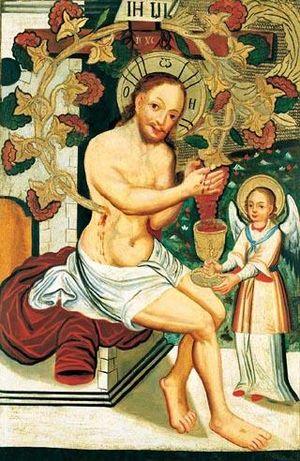
Une boisson alcoolisée, ou un alcool, est une boisson contenant de l'éthanol. Le vin, la bière, les eaux-de-vie, sont des exemples de boissons alcoolisées. Le goût, mais aussi l'effet psychodysleptique de l'éthanol, peuvent participer à l'appétence pour ce type de boisson et motiver sa consommation. Celle-ci peut également être influencée par des facteurs sociaux tels qu'un contexte convivial offrant une disponibilité facile du produit, le mimétisme voire la pression de groupe, ou à l'inverse, la restriction voire l'illégalité de vente ou de consommation du produit. L'alcool est une drogue, dont la consommation forte ou chronique peut dégénérer en addiction appelée alcoolisme. Toute consommation, même faible, est néfaste pour la santé du consommateur, tandis qu'une consommation importante présente divers risques, pour le consommateur et pour autrui.
La culture de la vigne en hautain est une méthode culturale connue depuis l'Antiquité. Cette façon de faire fut particulièrement utilisée par les Grecs, les Scythes et les Romains.
Le pressoir mystique est un thème iconographique chrétien, image de la Passion et des sacrements puis par extension de l'institution de l'Église :